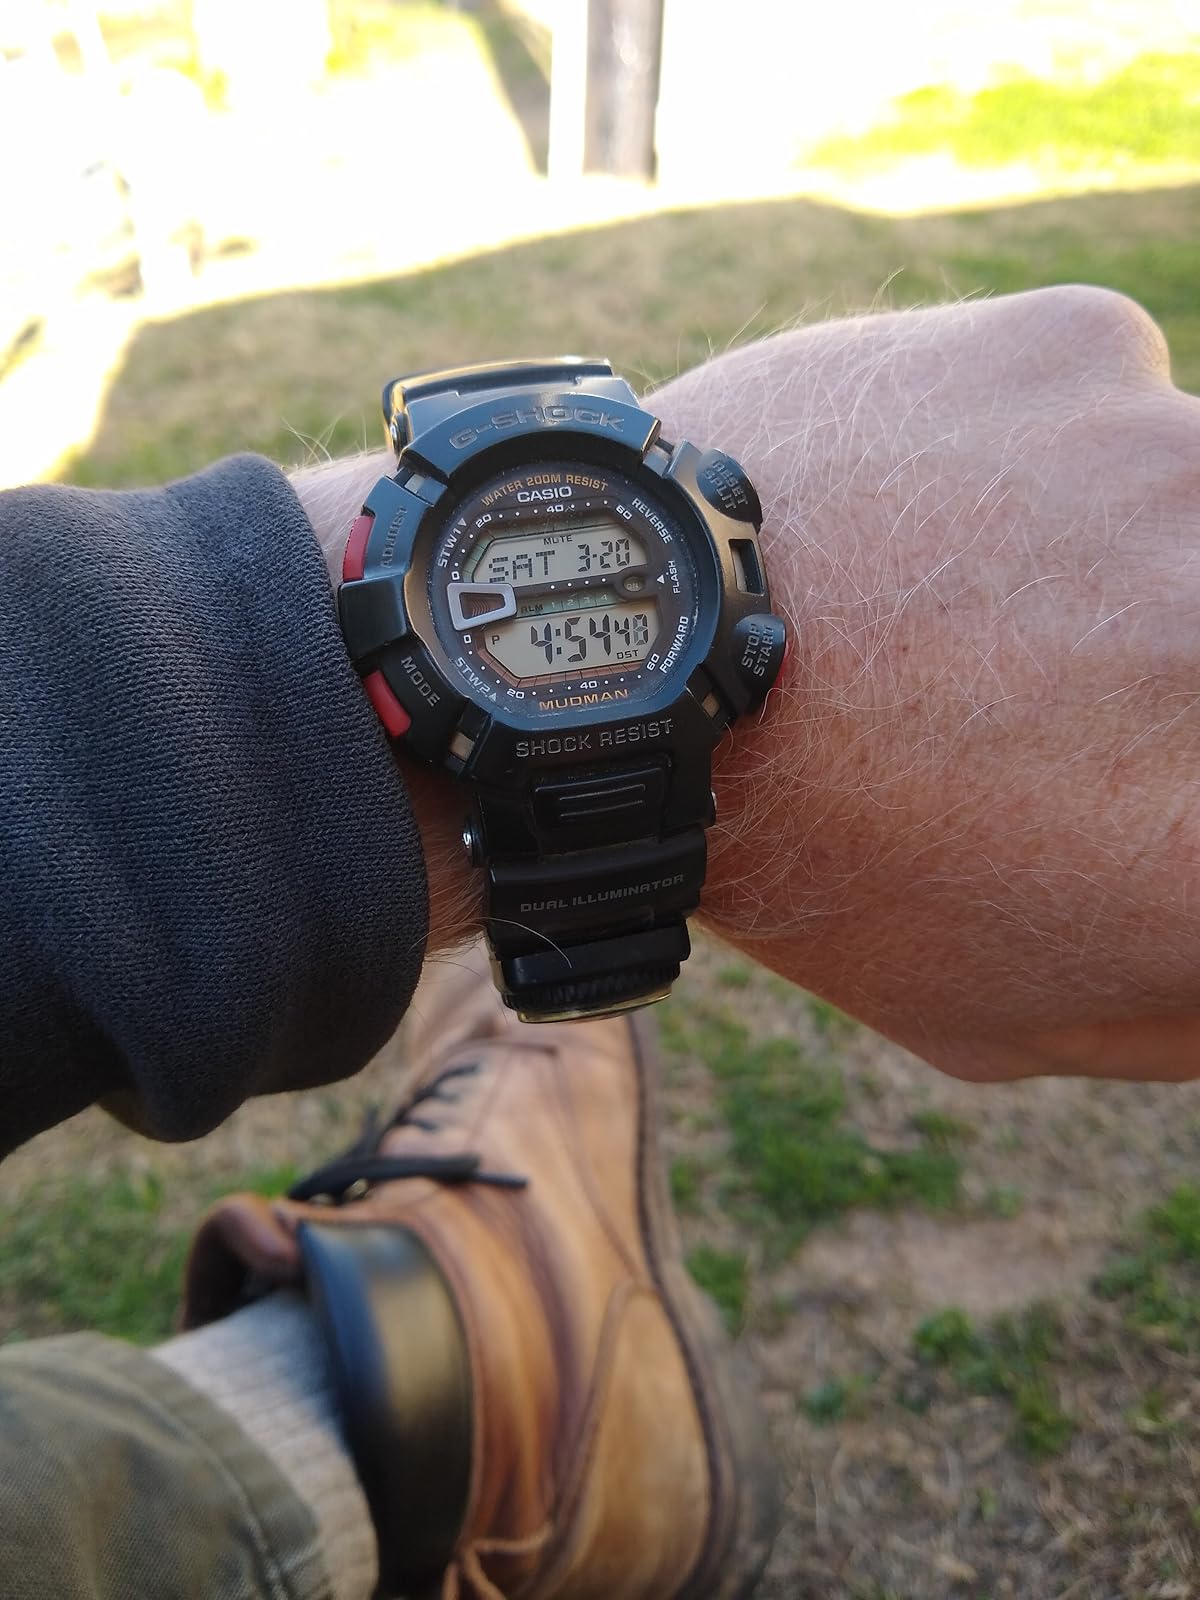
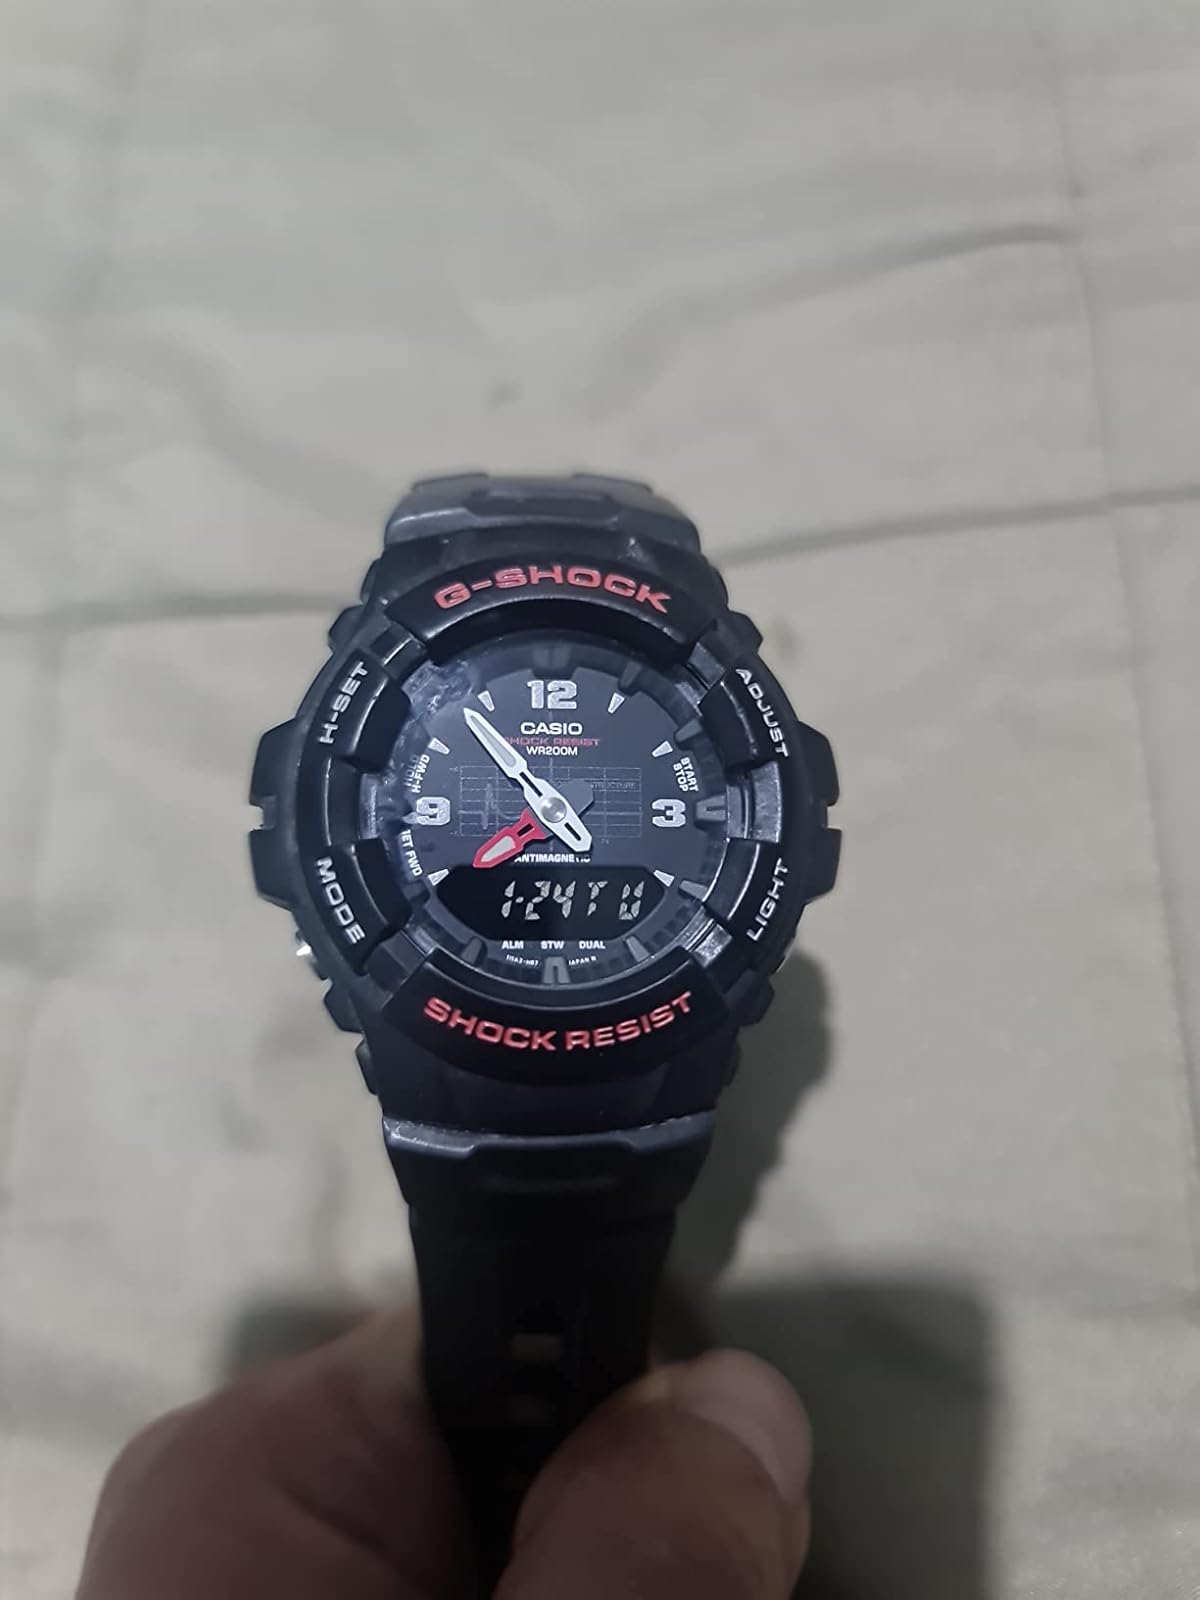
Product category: accessories_watch
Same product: no